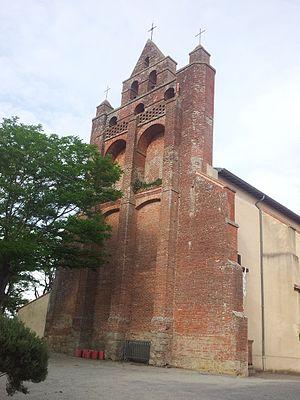
Eglise Saint Etienne de Caignac